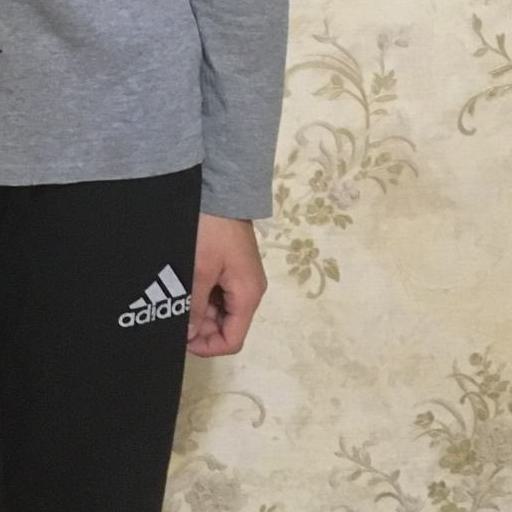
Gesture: no_gesture